Figure skating at the 1956 Winter Olympics

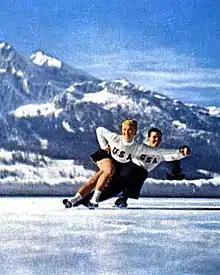
Lucille Ash and Sully Kothman at the 1956 Winter Olympics in Cortina d'Ampezzo, Italy.

Figure skating at the 1956 Winter Olympics took place at the Olympic Ice Stadium in Cortina d'Ampezzo, Italy. Three figure skating events were contested: men's singles, ladies' singles, and pair skating. It was final time figure skating at the Olympics took place on an outdoor rink.